Ice Mother

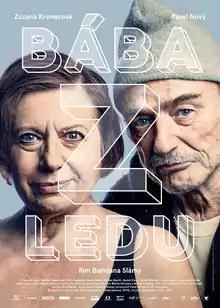
Film poster

Ice Mother is a 2017 Czech drama film directed by Bohdan Sláma. It was selected as the Czech entry for the Best Foreign Language Film at the 90th Academy Awards, but it was not nominated.